Question: Please indicate a possible affordance area of the jump_skateboard that can be used for standing on
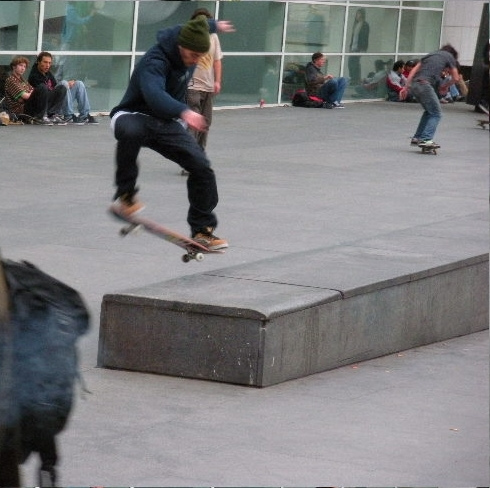
Answer: [105.53, 207.897, 240.061, 266.022]